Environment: real
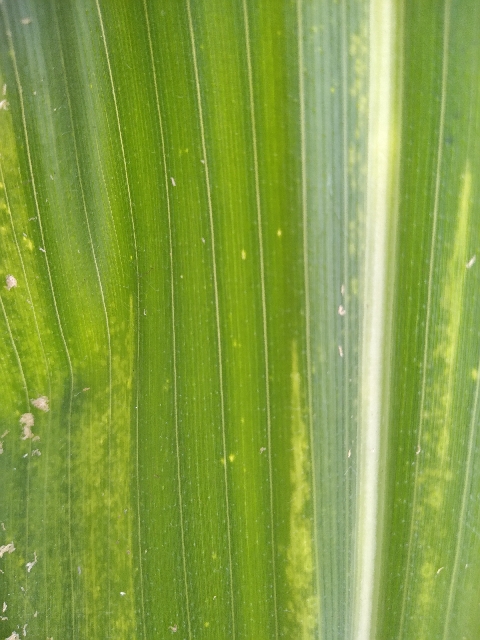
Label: lethal_necrosis